Raktha Tilakam

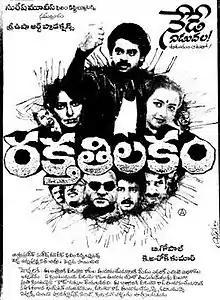
Theatrical release poster

Raktha Tilakam is a 1988 Indian Telugu-language action film directed by B. Gopal and produced by K. Ashok Kumar under the Sri Usha Art Productions banner. It stars Venkatesh and Amala, with music composed by Chakravarthy. The film was a remake of the Bengali film "Pratikaar" (1987). The film was recorded as a hit at the box office.